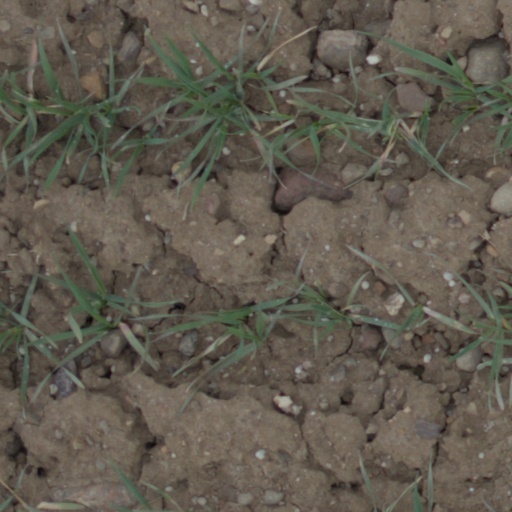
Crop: wheat